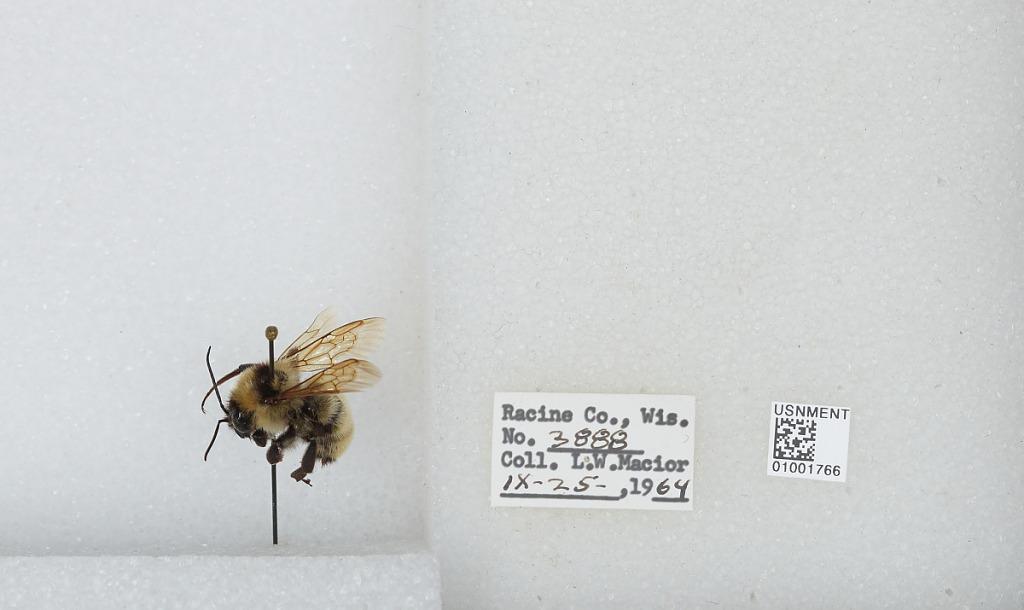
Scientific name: Bombus (Fervidobombus) fervidus fervidus (Fabricius)
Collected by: L. Macior
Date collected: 1964-9-25
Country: United States
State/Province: Wisconsin
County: Racine
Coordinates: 42.78, -87.76